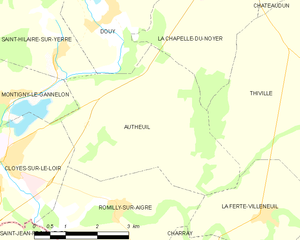
Carte d'Autheuil et des communes limitrophes.
Autheuil est une ancienne commune française située dans le département d'Eure-et-Loir en région Centre-Val de Loire : depuis le 1ᵉʳ janvier 2017, Autheuil est intégrée à la commune nouvelle de Cloyes les Trois Rivières, avec statut de commune déléguée.